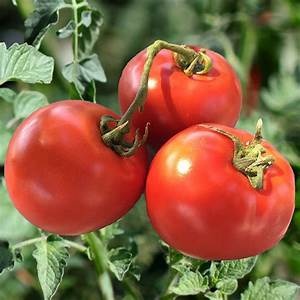
Label: tomato